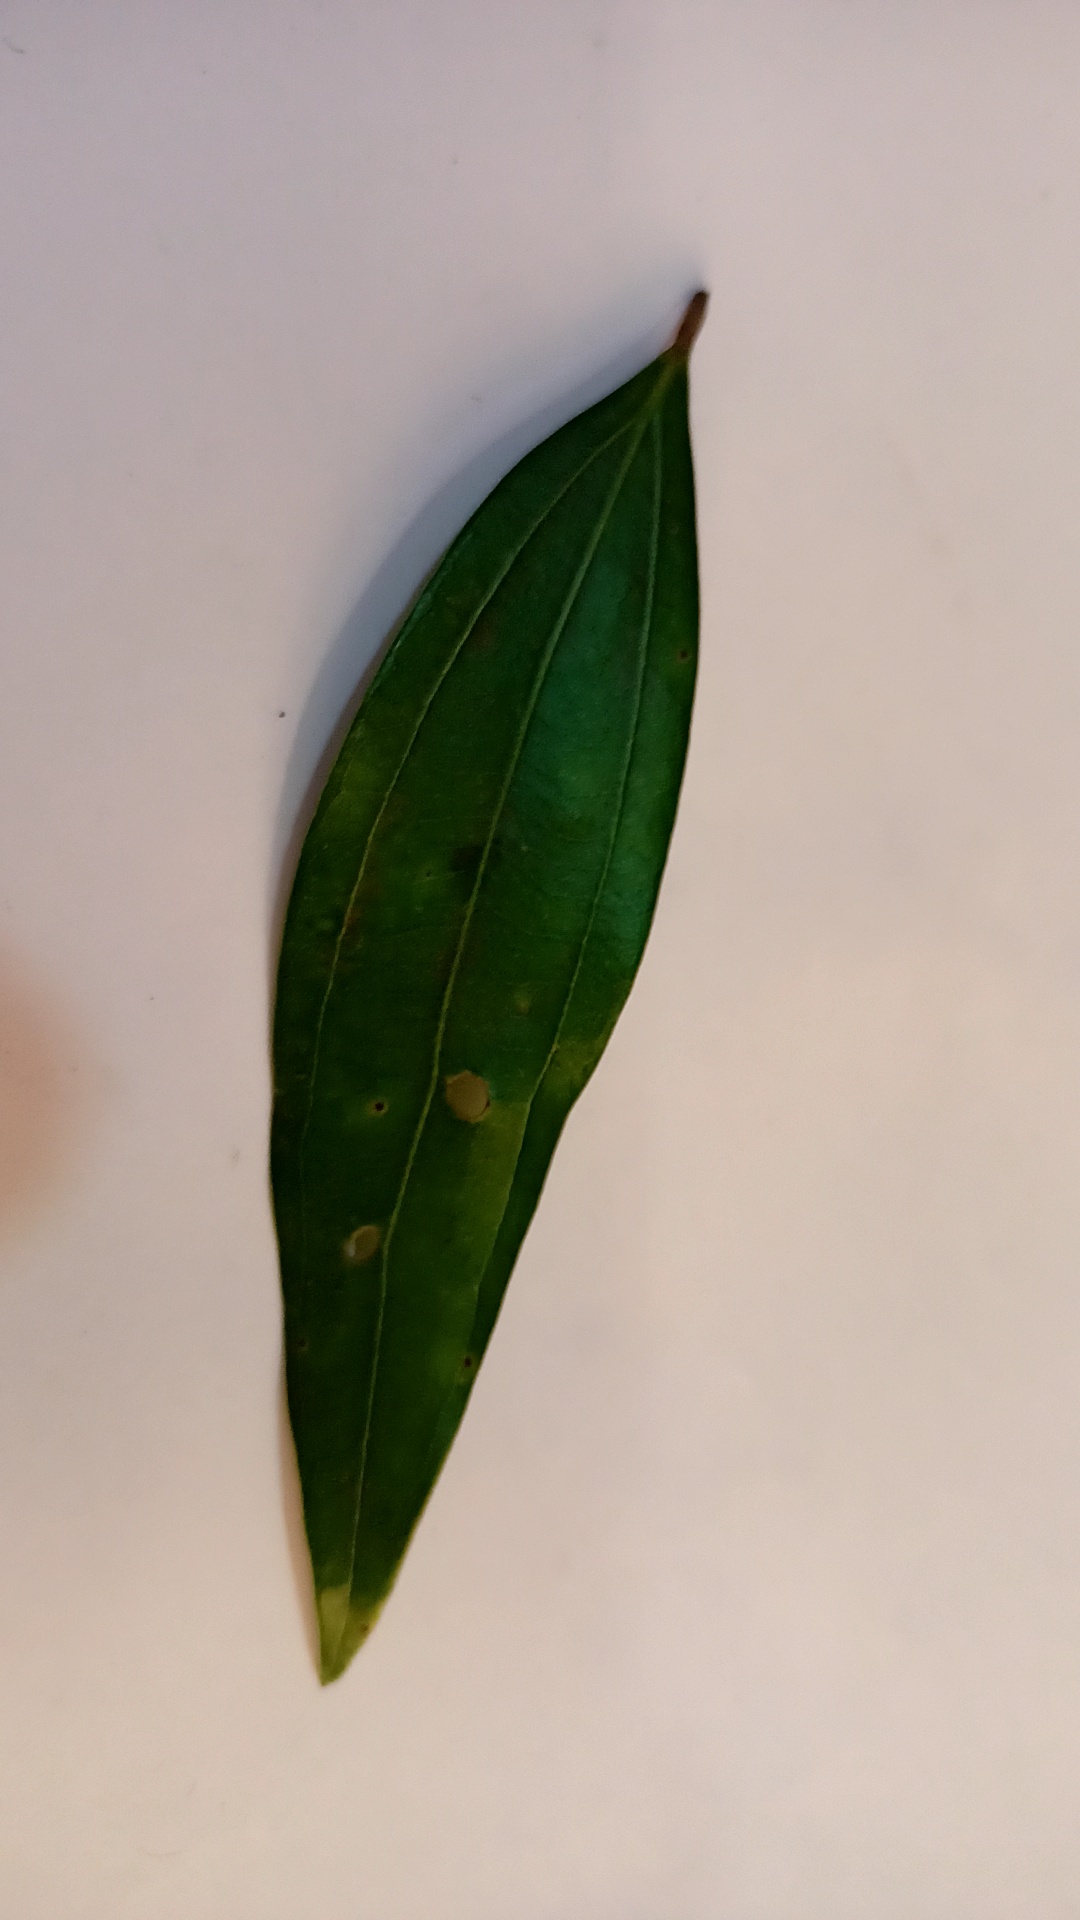
Label: Disease